List of Sea Patrol characters

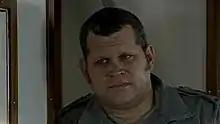

This is a list of characters in "Sea Patrol", an Australian TV series.